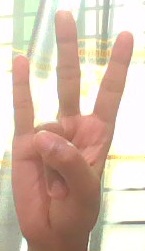
ASL sign: 7